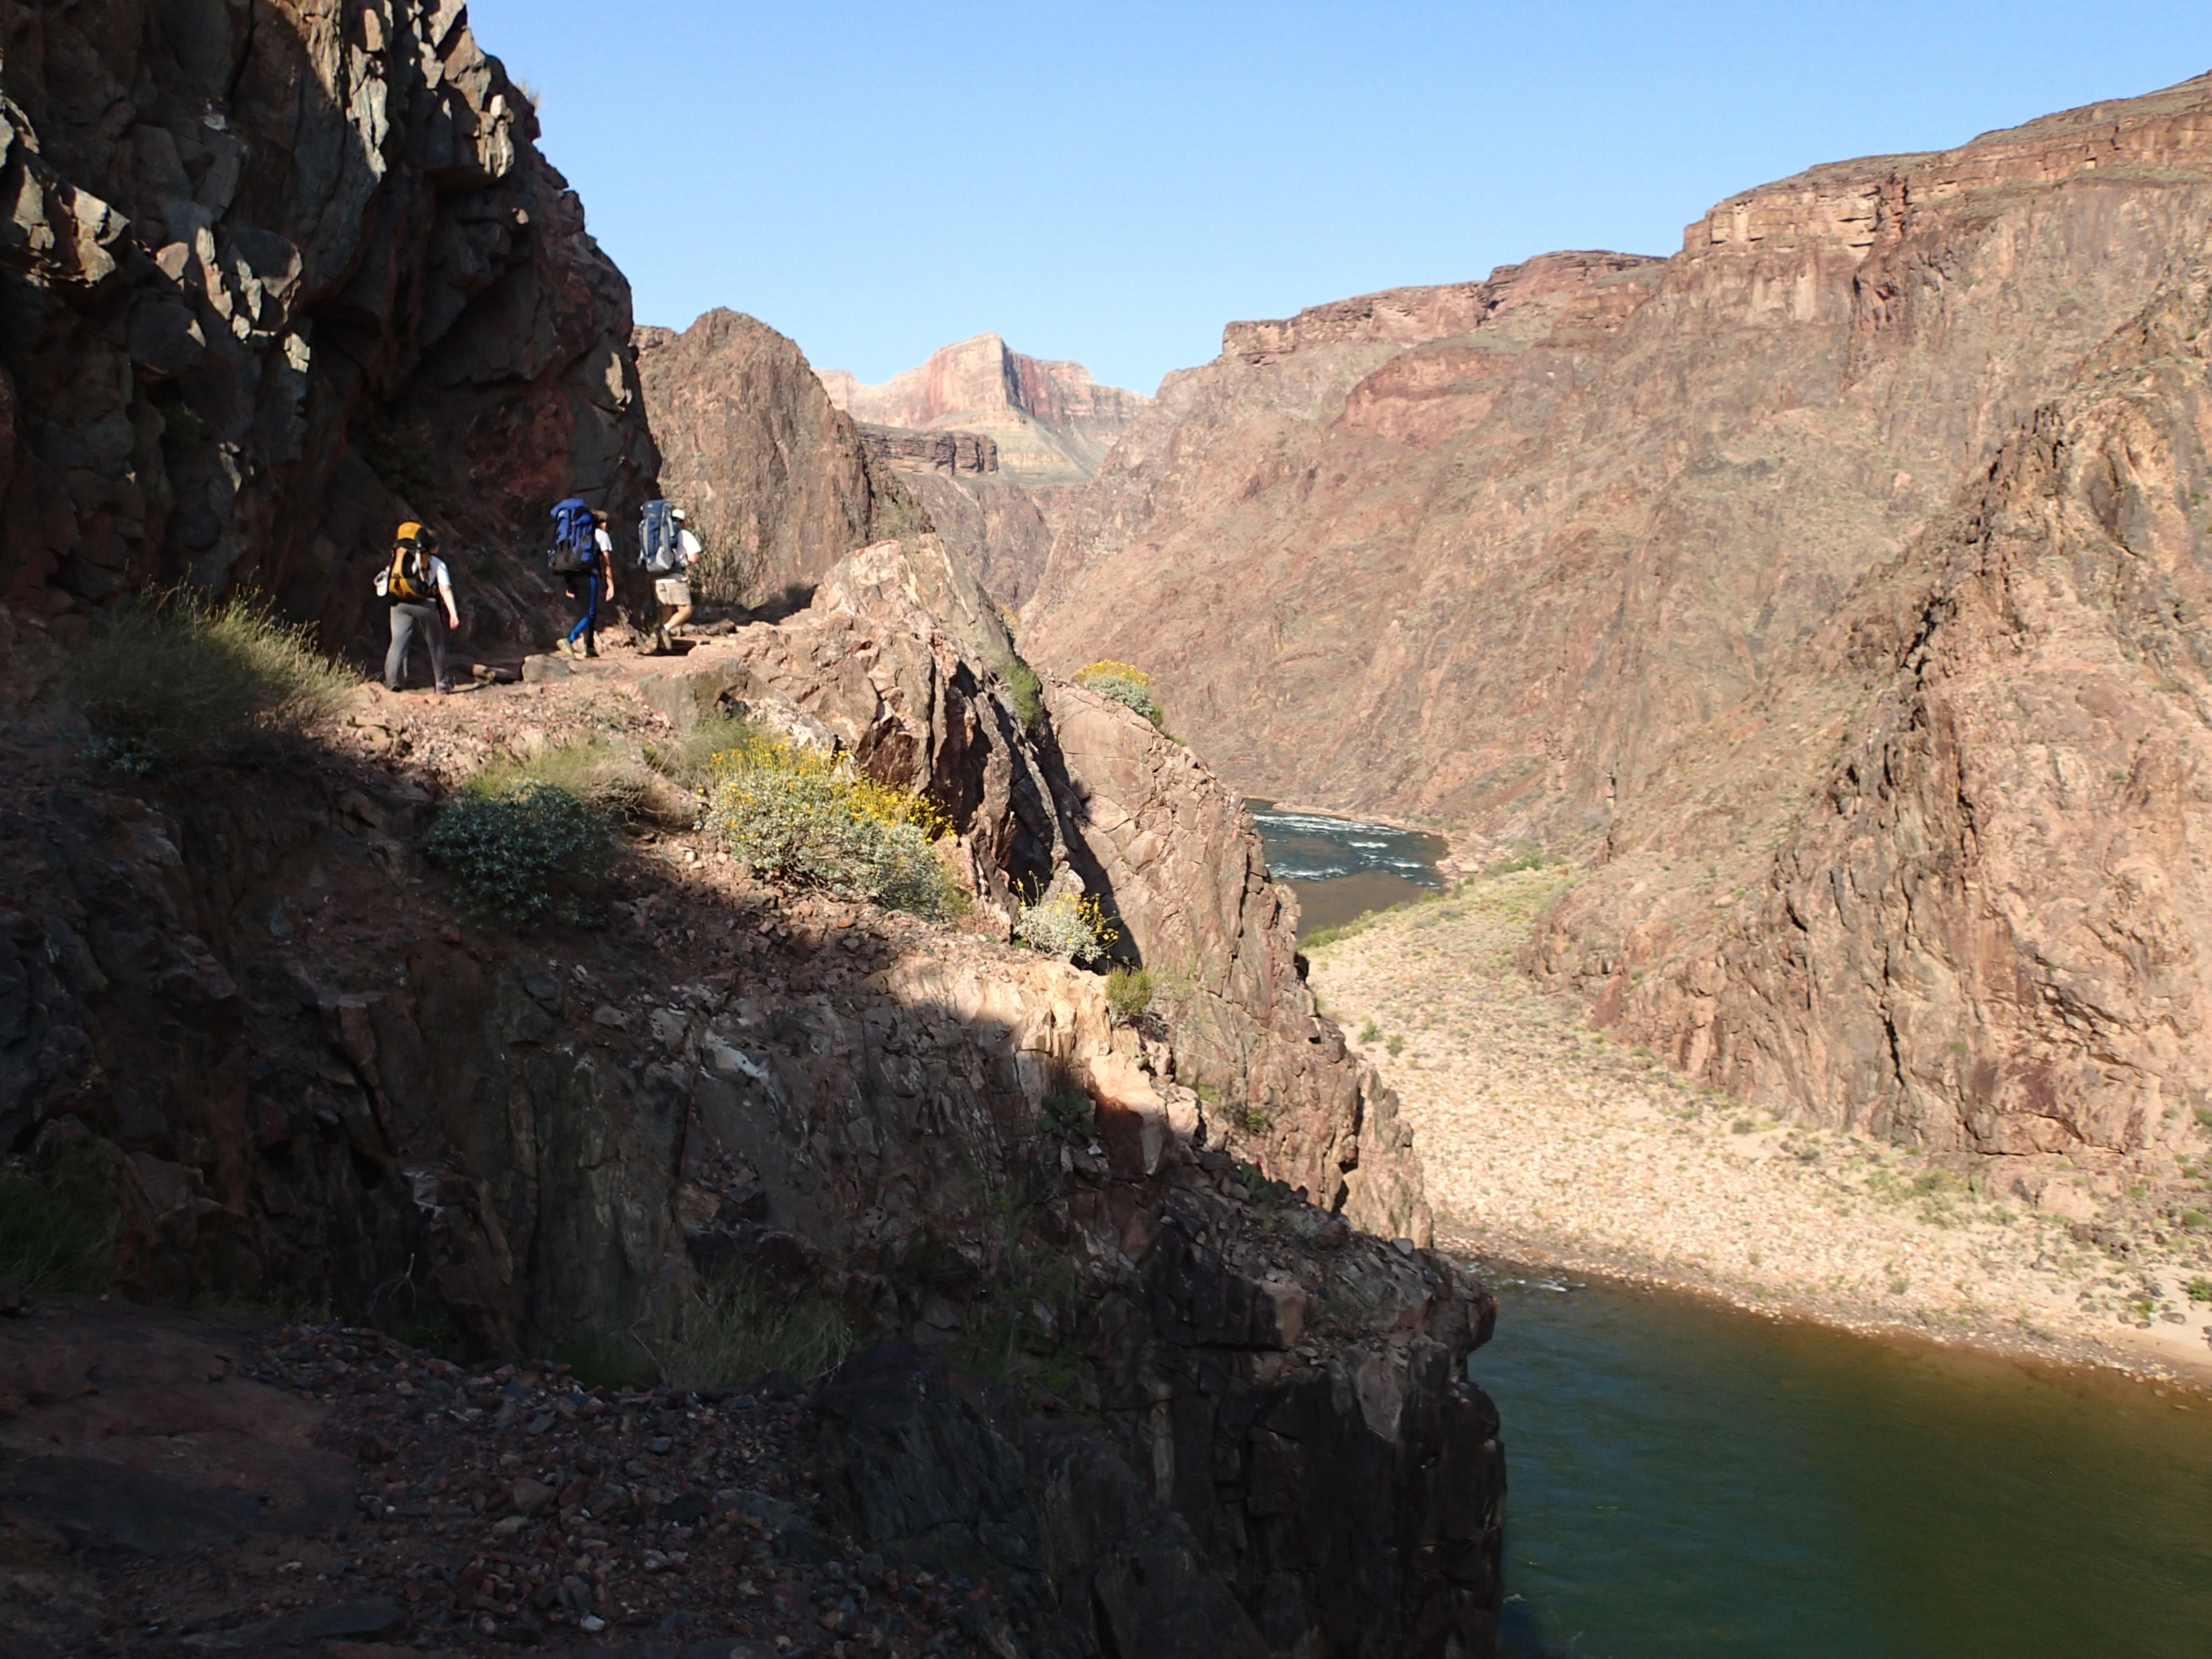
rock, walking, mountain, adventure, valley, formation, cliff, canyon, terrain, geology, grandcanyon, wadi, landform, geographical feature